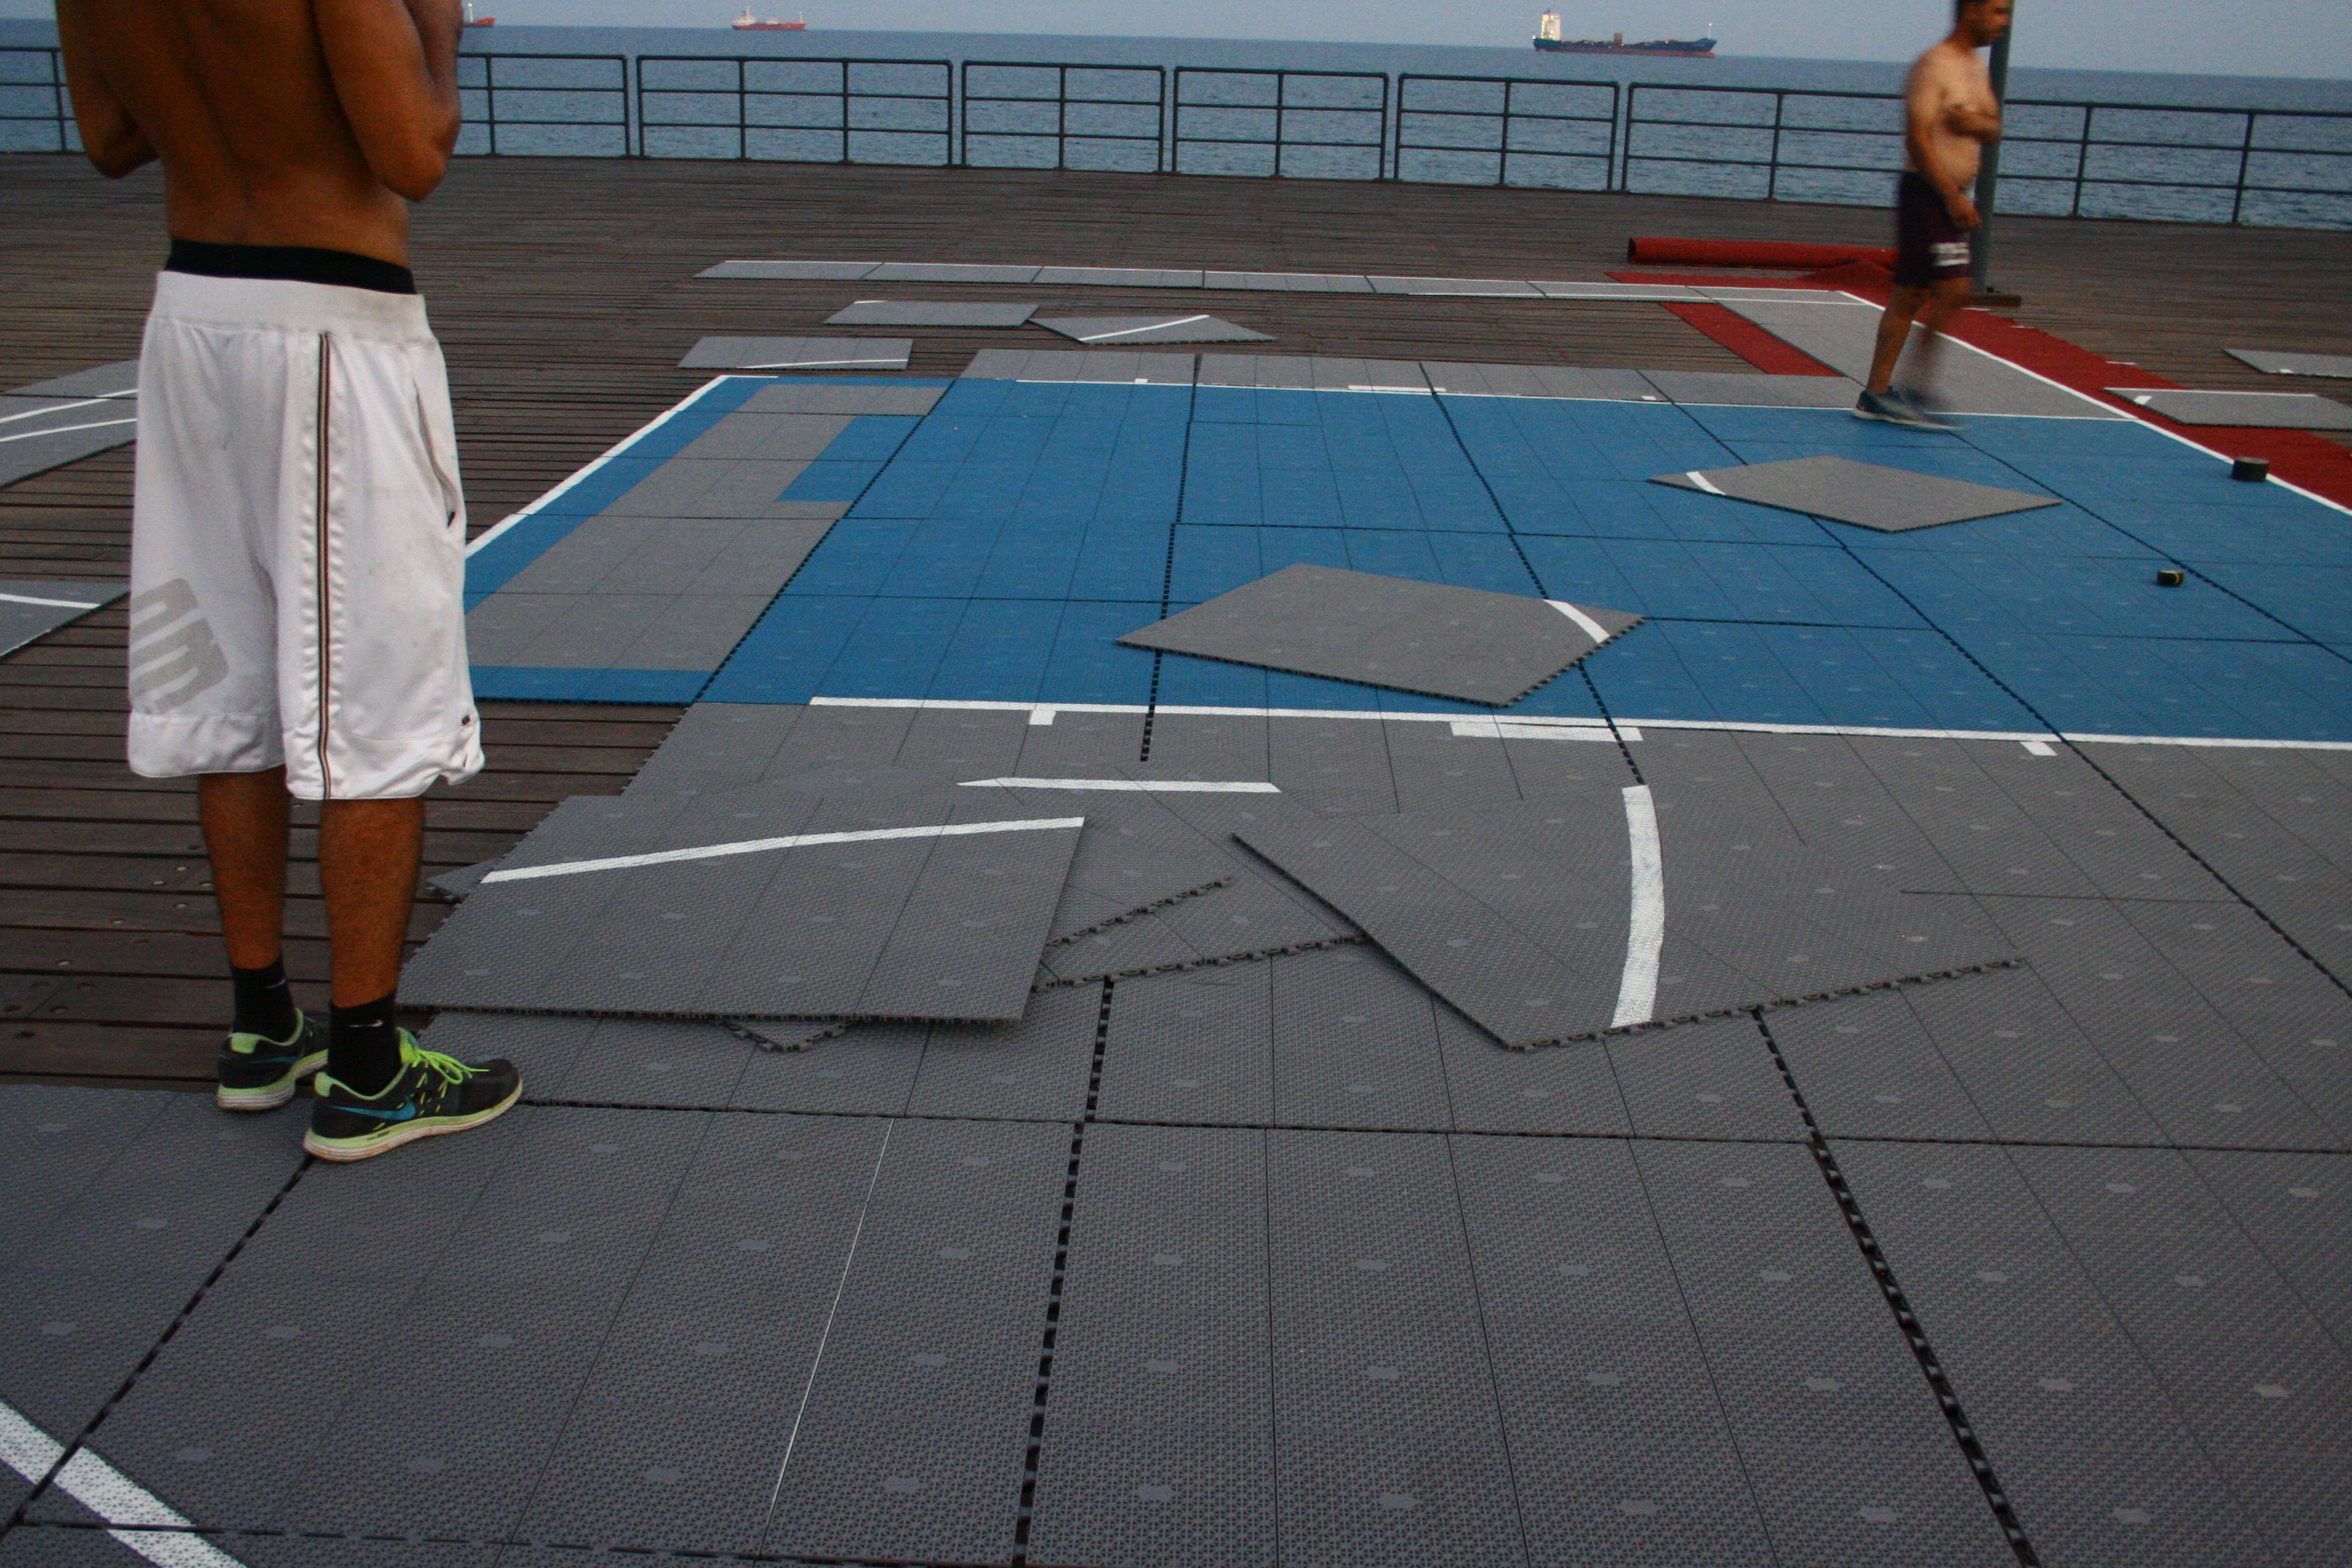
structure, floor, roof, asphalt, flooring, road surface, sport venue